Question: What has a gold trim?
Tambaya: Menene yakeda adon launin zinare?
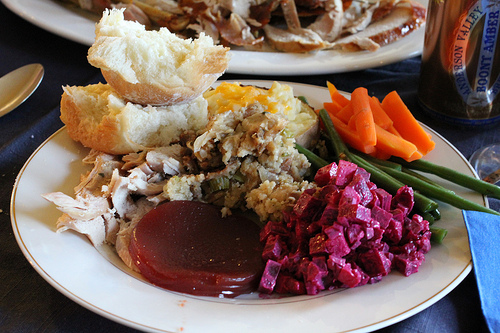
Answer: White plate.
Amsa: Farin farantin.